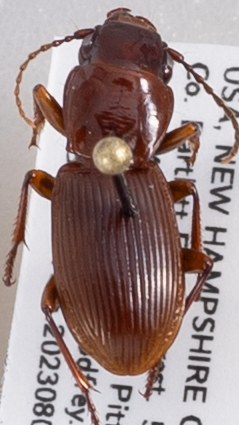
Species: Pterostichus rostratus
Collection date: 2023-08-09
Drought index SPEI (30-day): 1.642
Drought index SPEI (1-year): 1.69
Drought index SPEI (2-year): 0.484